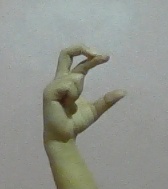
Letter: thal